Stiška Vas

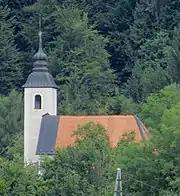
Holy Cross Church

The local church is dedicated to the Holy Cross and dates to 1751, when the old church in the center of the village was demolished and the current church was built on a small hill above the village. The church features Stations of the Cross painted by Leopold Layer (1752–1828).